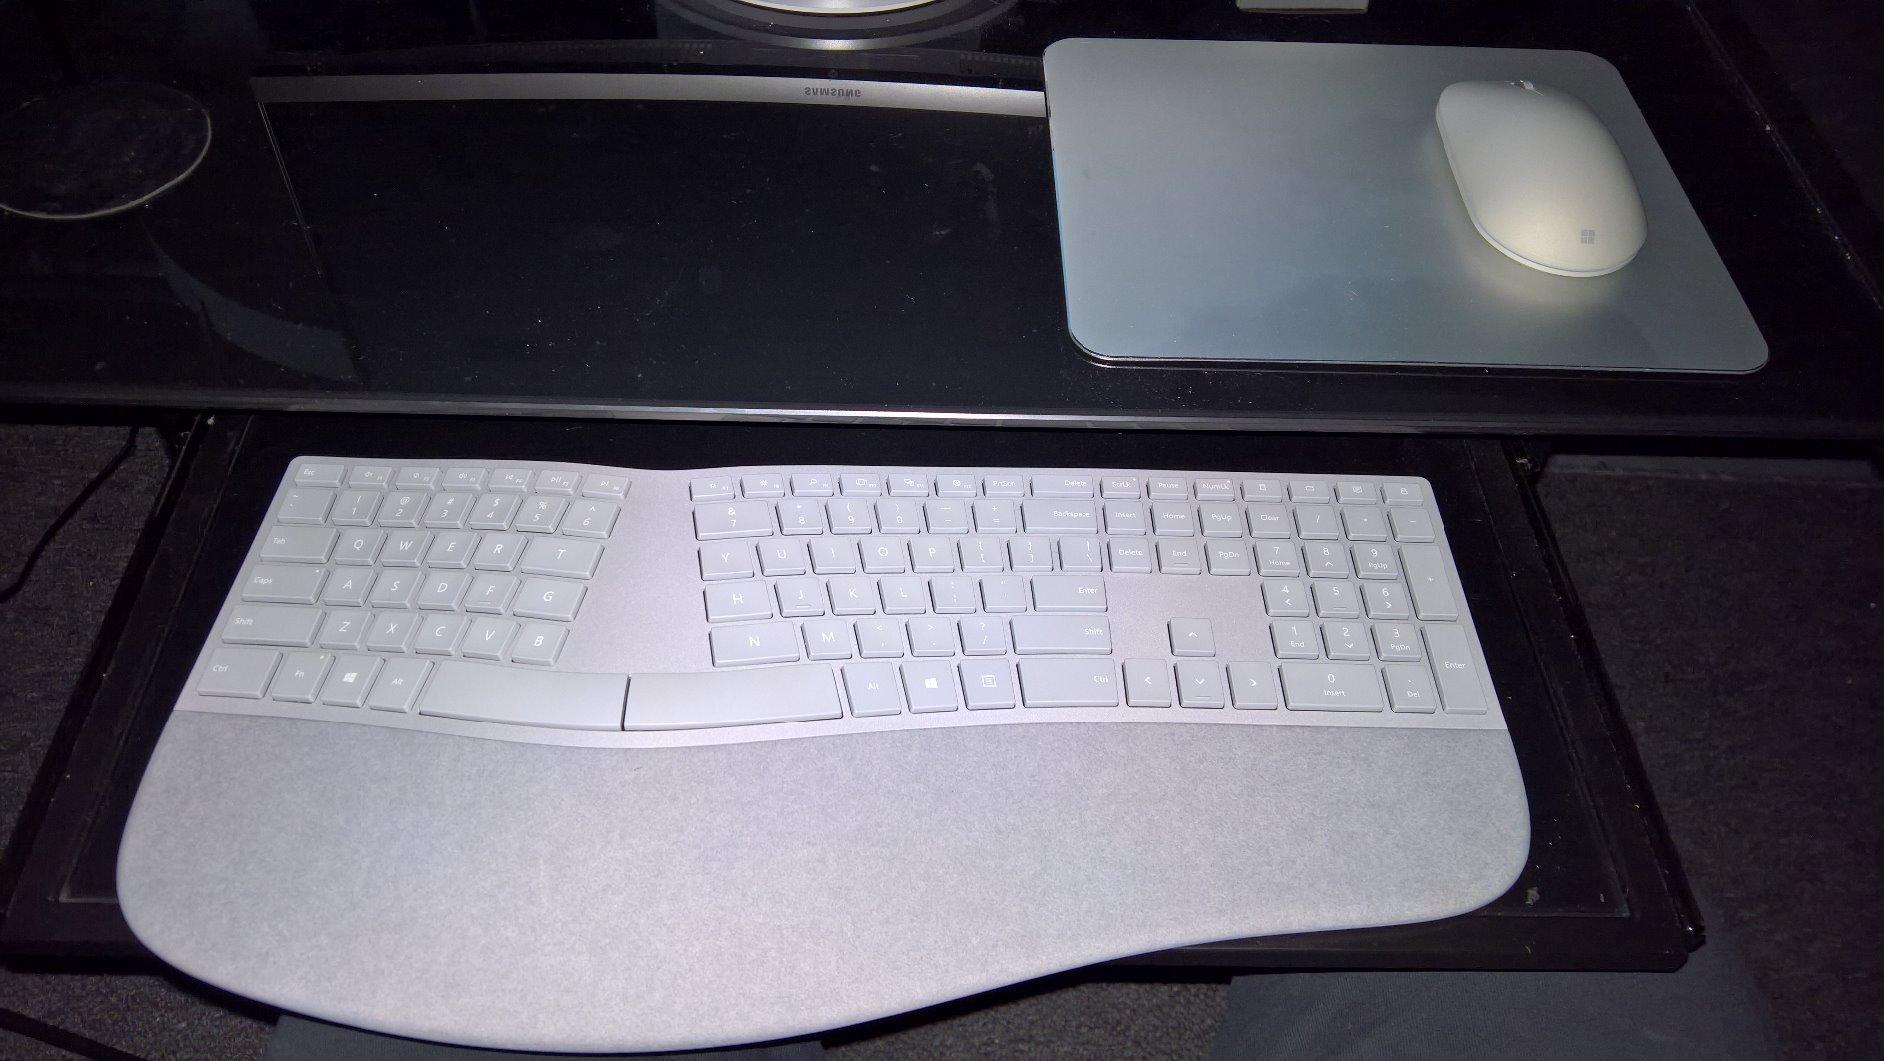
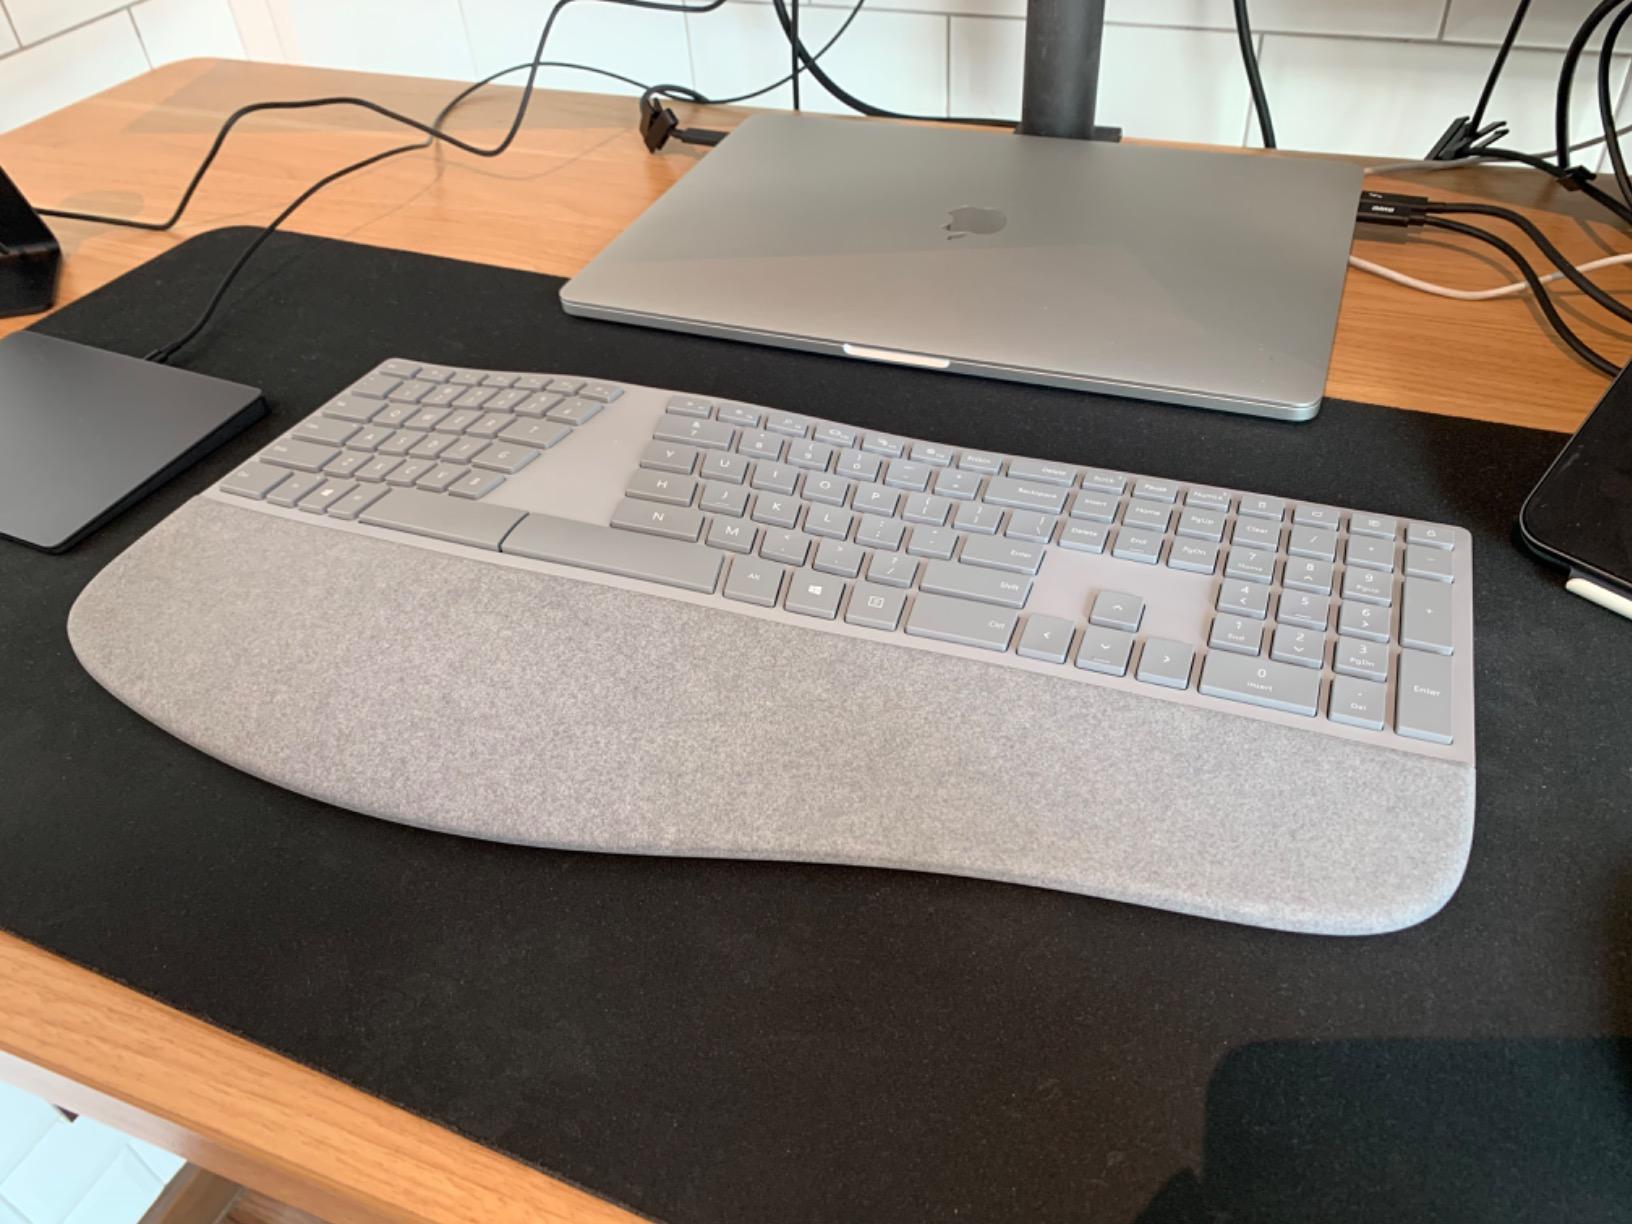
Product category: keyboard
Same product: yes